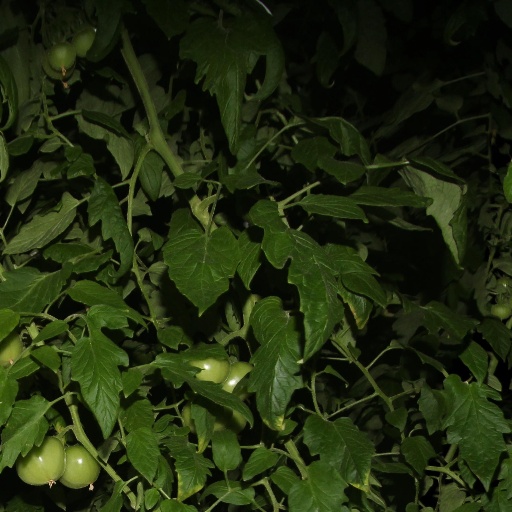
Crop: tomato